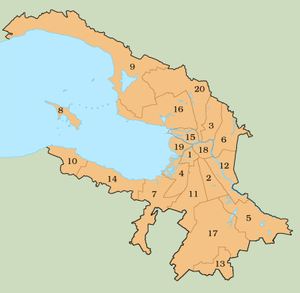
Saint-Pétersbourg /sɛ̃.pe.tɛʁs.buʁ/ est la deuxième plus grande ville de Russie par sa population, avec 5 281 579 habitants en 2017, après la capitale Moscou. Saint-Pétersbourg a le statut de ville d'importance fédérale. La ville est enclavée dans l'oblast de Léningrad, mais en est administrativement indépendante. Elle est située dans le Nord-Ouest du pays sur le delta de la Neva, au fond du golfe de Finlande, un espace maritime de la mer Baltique. Capitale de l'Empire russe de 1712 jusqu'en mars 1917, ainsi que de la Russie dirigée par les deux gouvernements provisoires entre mars et octobre 1917, Saint-Pétersbourg a conservé de cette époque un ensemble architectural unique. Deuxième port russe sur la mer Baltique après Primorsk, c'est aussi un centre majeur de l'industrie, de la recherche et de l'enseignement russe ainsi qu'un important centre culturel européen. Saint-Pétersbourg est la deuxième ville d'Europe par sa superficie et la cinquième par sa population.